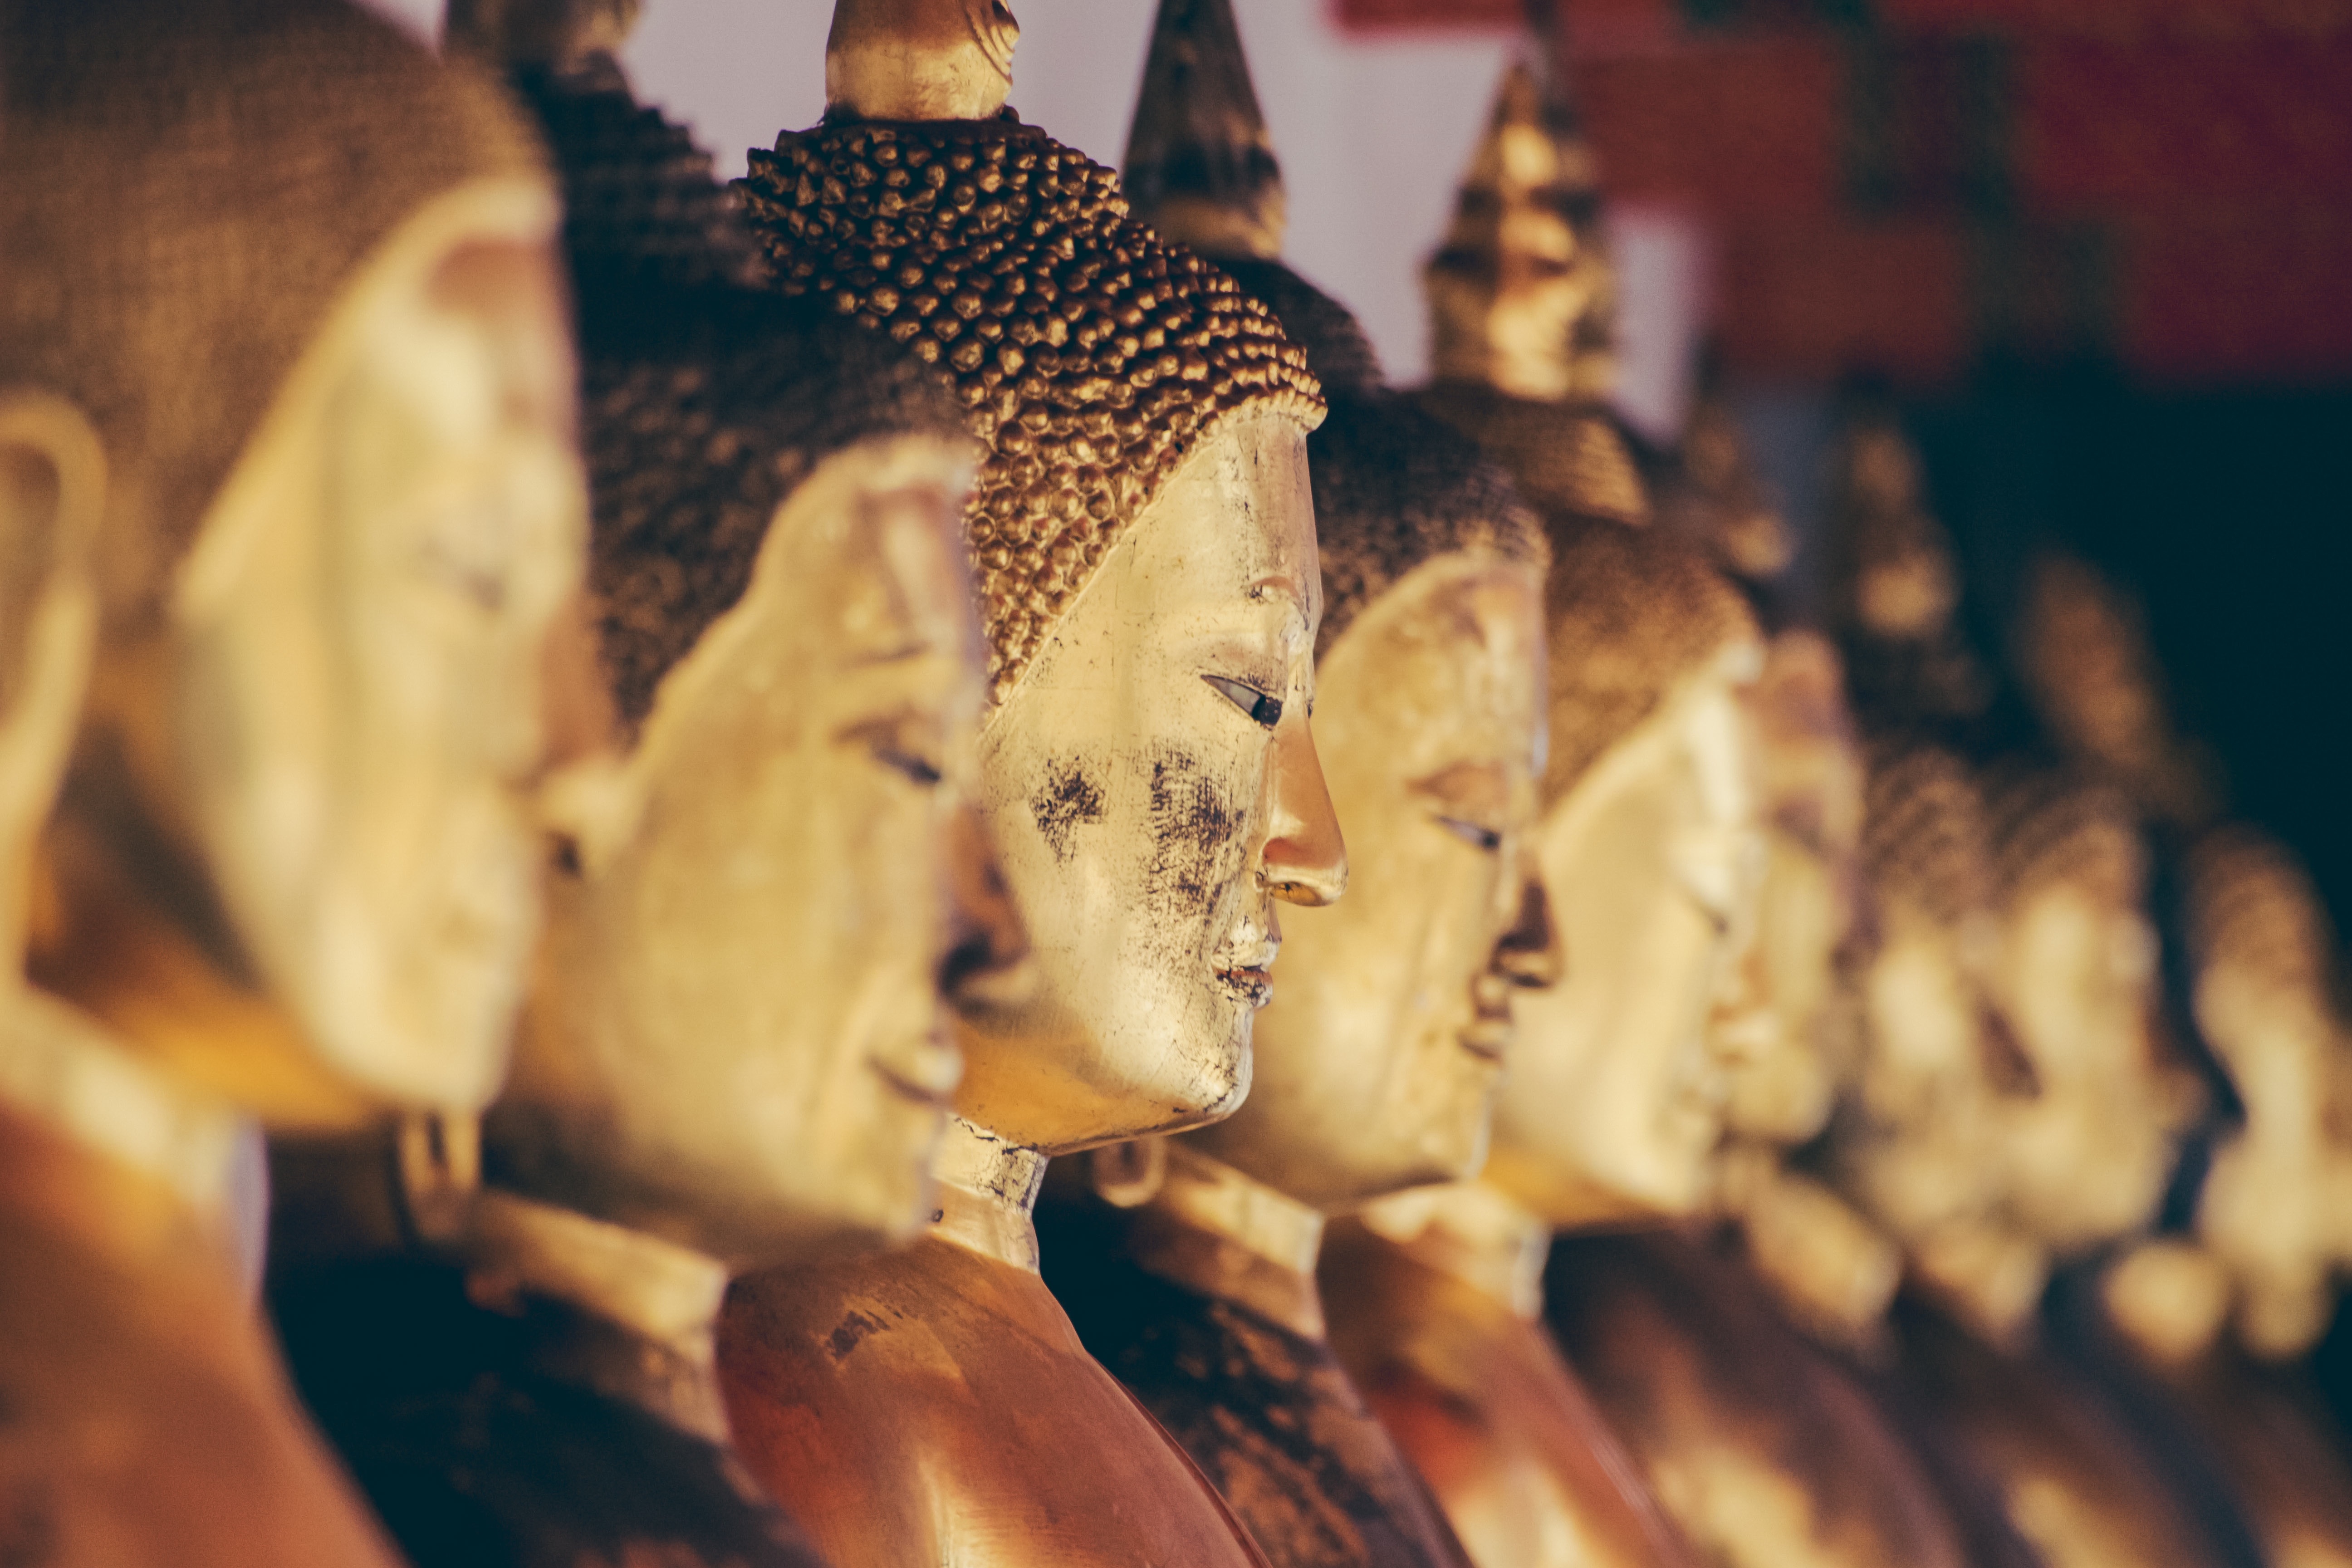
photography, flower, statue, food, close up, gold, temple, buddha, carving, macro photography